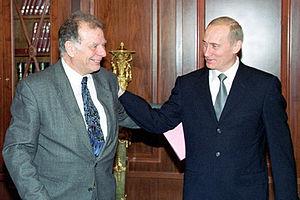
Jaurès Ivanovitch Alferov ou Alfiorov, né le 15 mars 1930 à Vitebsk et mort le 1ᵉʳ mars 2019 à Saint-Pétersbourg, est un physicien et homme politique soviétique puis russe d'origine biélorusse.